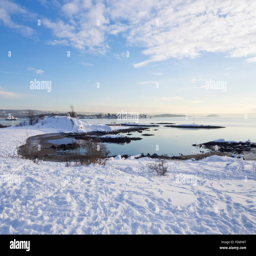
a winter day by tourist attraction low sun , snow and ice on rocks , footprints calm sea